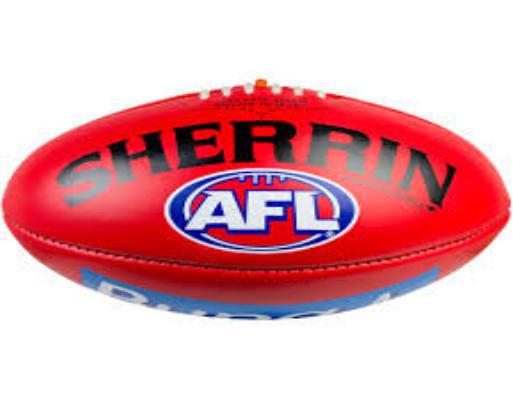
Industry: Sports